St Leonards, Buckinghamshire

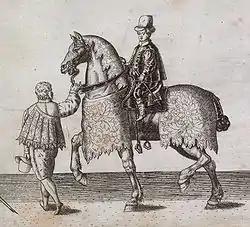
Daniel Bacheler in the funeral procession of Sir Philip Sidney in 1587. Engraving by Thomas Lant

Daniel Bacheler, sometimes spelt Batchellor, (1572–1619) was born in the village at Chapel Farm. He was a composer of lute music at the Court of Elizabeth I. He was also a servant and courier to Francis Walsingham and the Earl of Essex, particularly when the latter served as Lord Lieutenant of Ireland. On one occasion he was paid £10 by Elizabeth to act as go-between and deliver letters to Essex. He accompanied Walshingham to the Netherlands to recover and return to England the body of Sir Philip Sidney, Walshingham's son-in-law. Bacheler's close association with court life is evidenced by a contemporary mural of Sidney's funeral procession to St Paul's Cathedral in 1587, which depicts him astride a horse. He is credited with introducing consort music and was a contemporary of John Dowland who was a lutinist at the Court of James I, whilst Bacheler had been elevated to Groom of the Privy Chamber, a position of significant trust as confidant to Anne of Denmark.